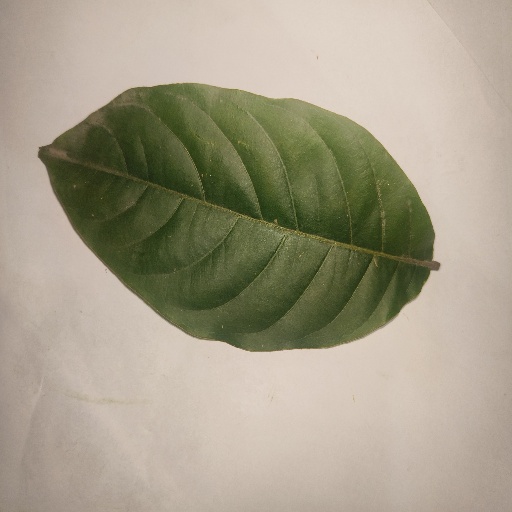
Species: HariTaki
Leaf condition: Healthy Leaf